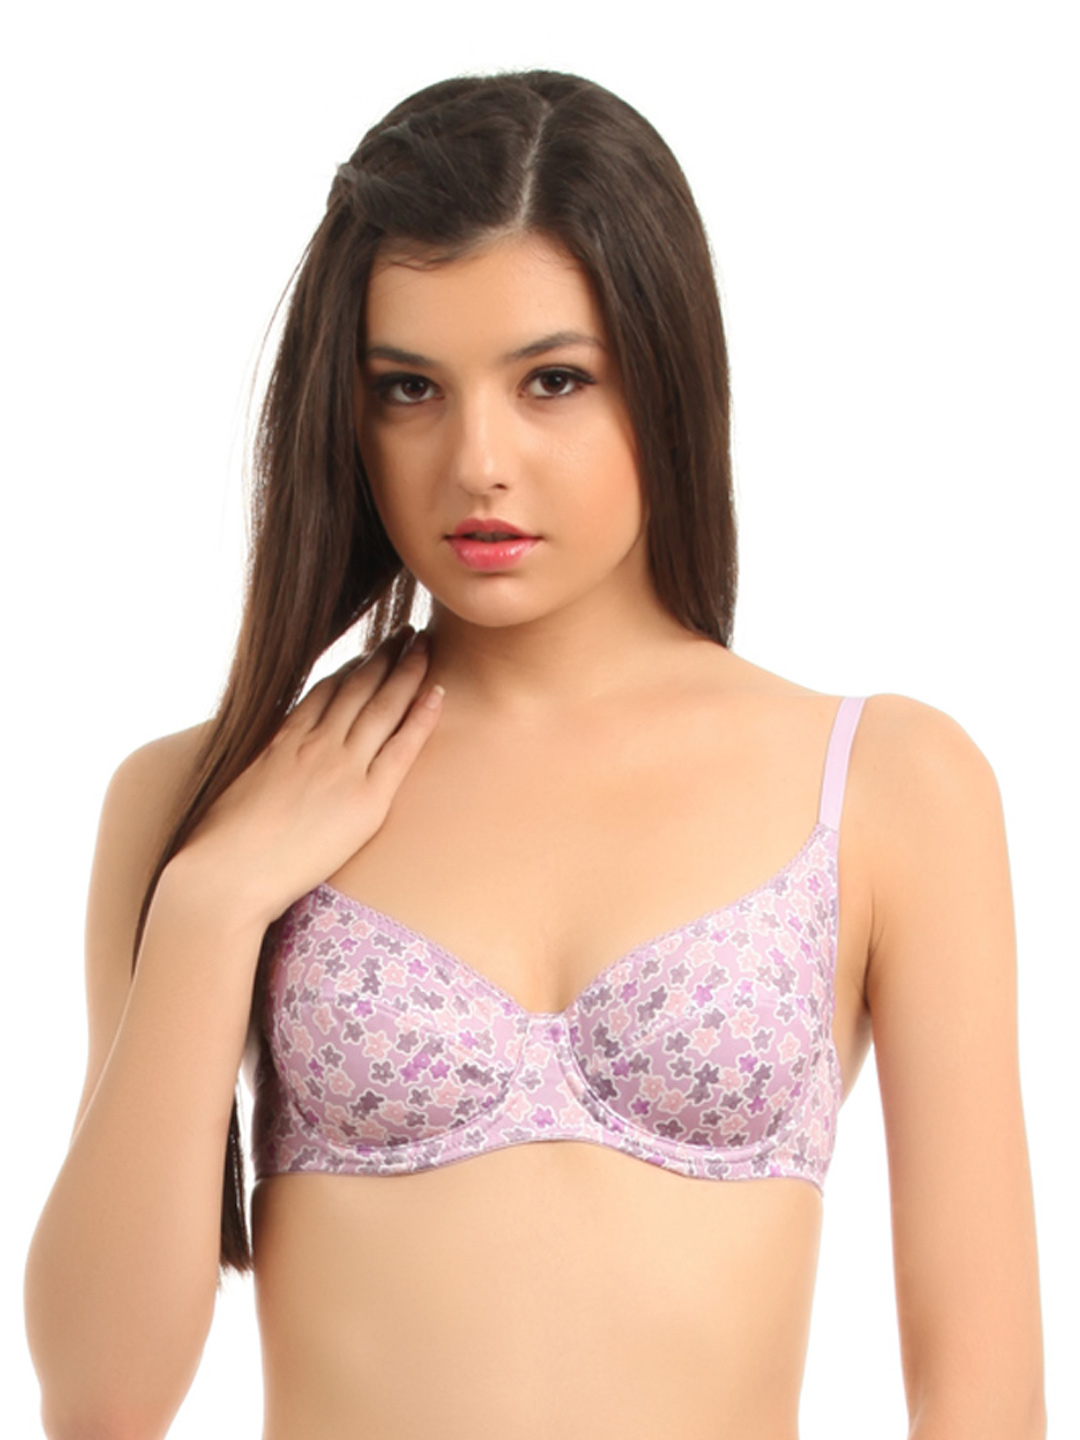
Enamor Lavender Reveal Bra
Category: Apparel / Innerwear / Bra
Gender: Women
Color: Lavender
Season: Summer 2017
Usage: Casual